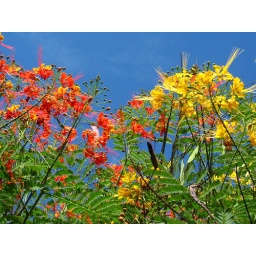
caesalpinea pulcherrima trees. one orange flowers, other yellow flowers. near marginal pinheiros road, sao paulo, Brazil